Jens Bjelke

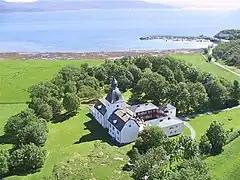

Upon his return to Norway, he resided at Austrått, which he had inherited from his father, who died in 1603. Austrått was a "setegård" or noble-seat farm, which was therefore exempt from taxes and tithe.